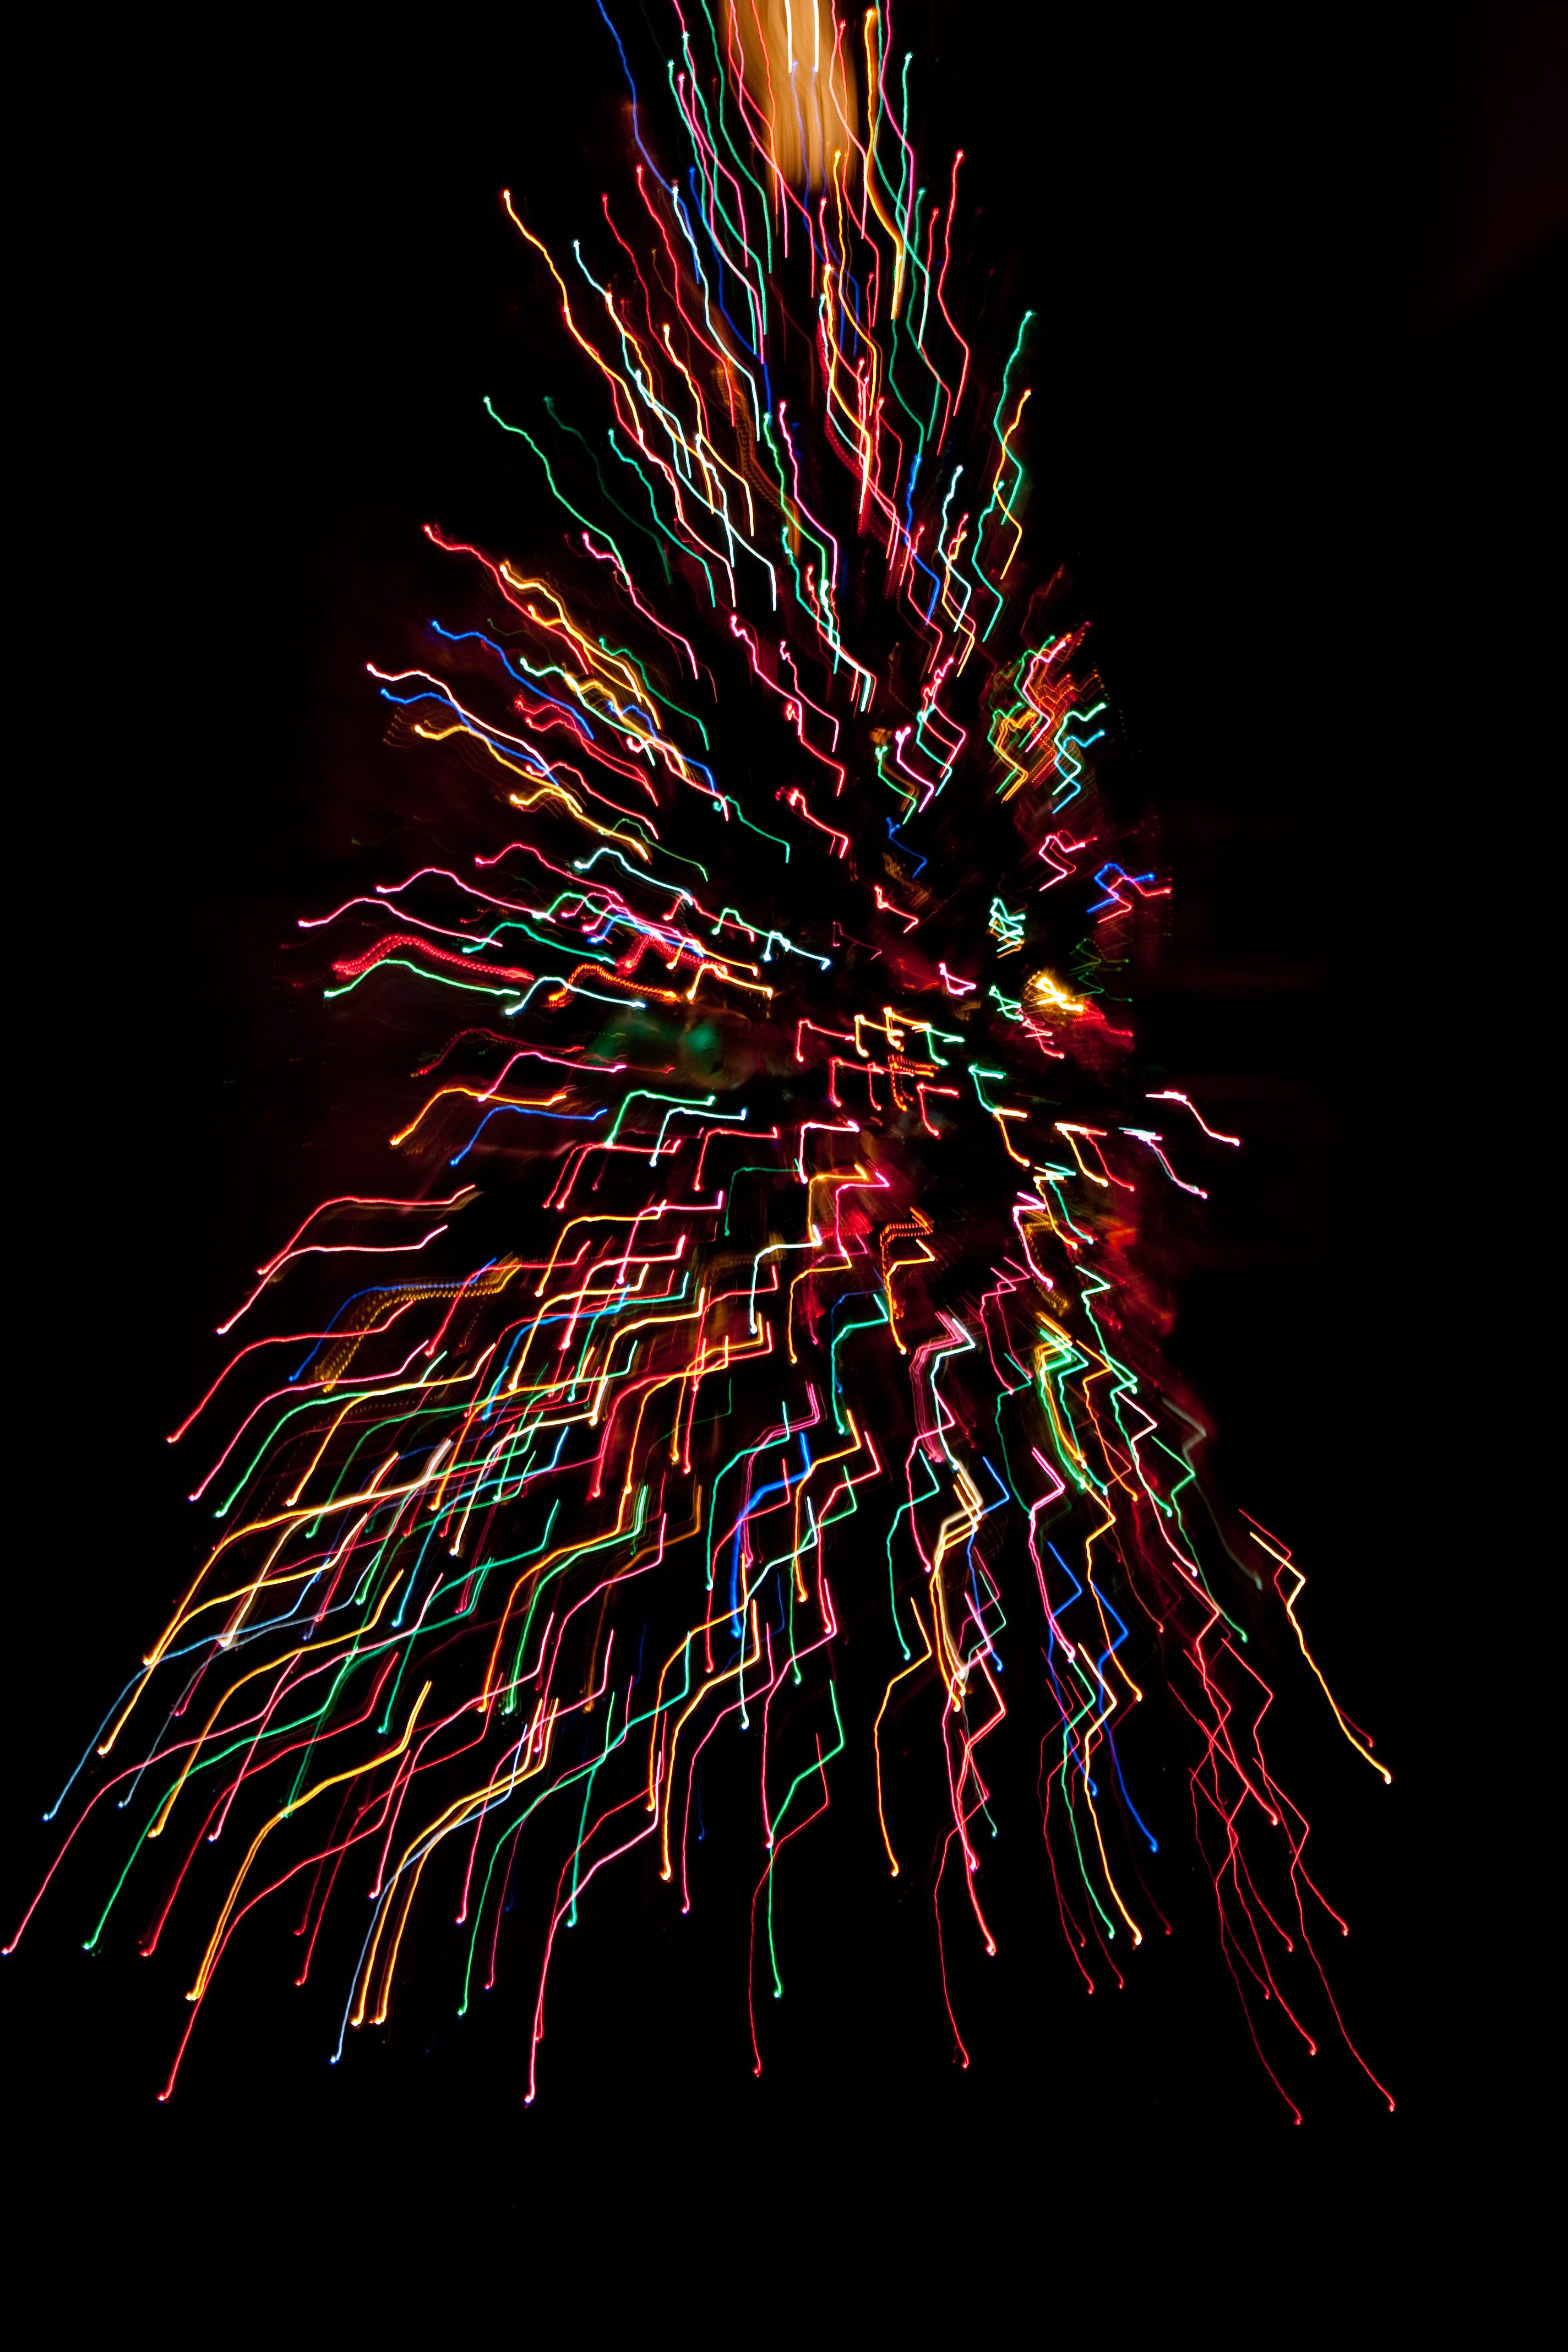
recreation, decoration, christmas tree, fireworks, illustration, event, shiny, outdoor recreation, xmas lights